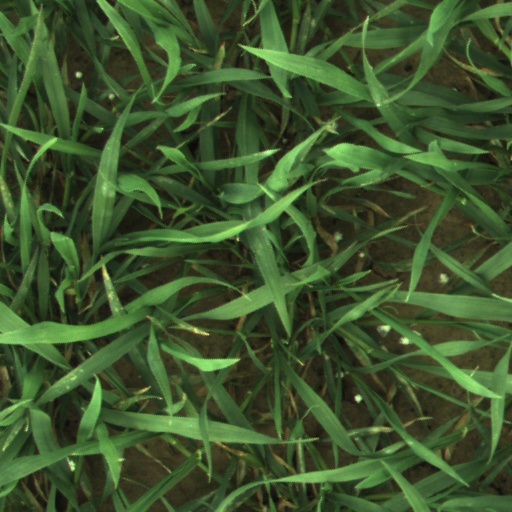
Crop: wheat